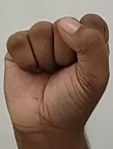
ASL sign: S